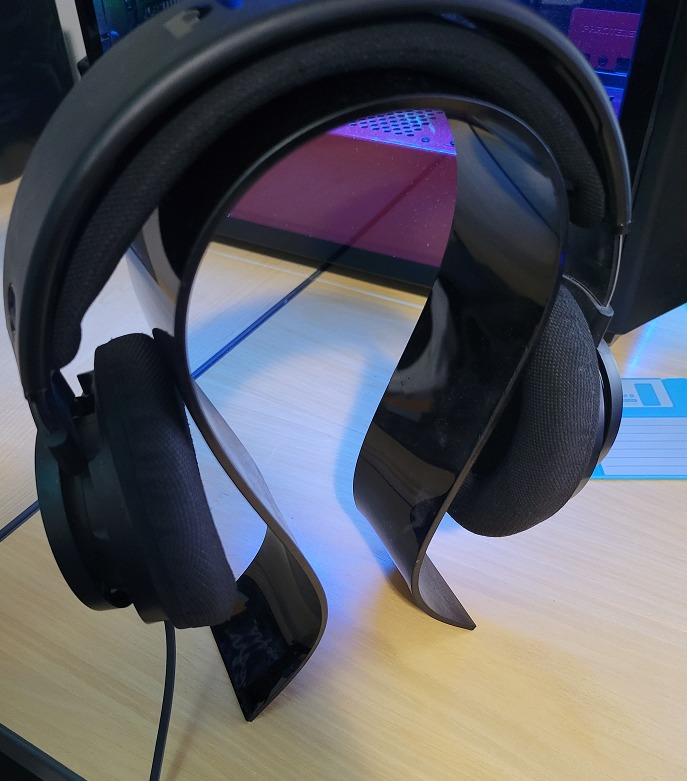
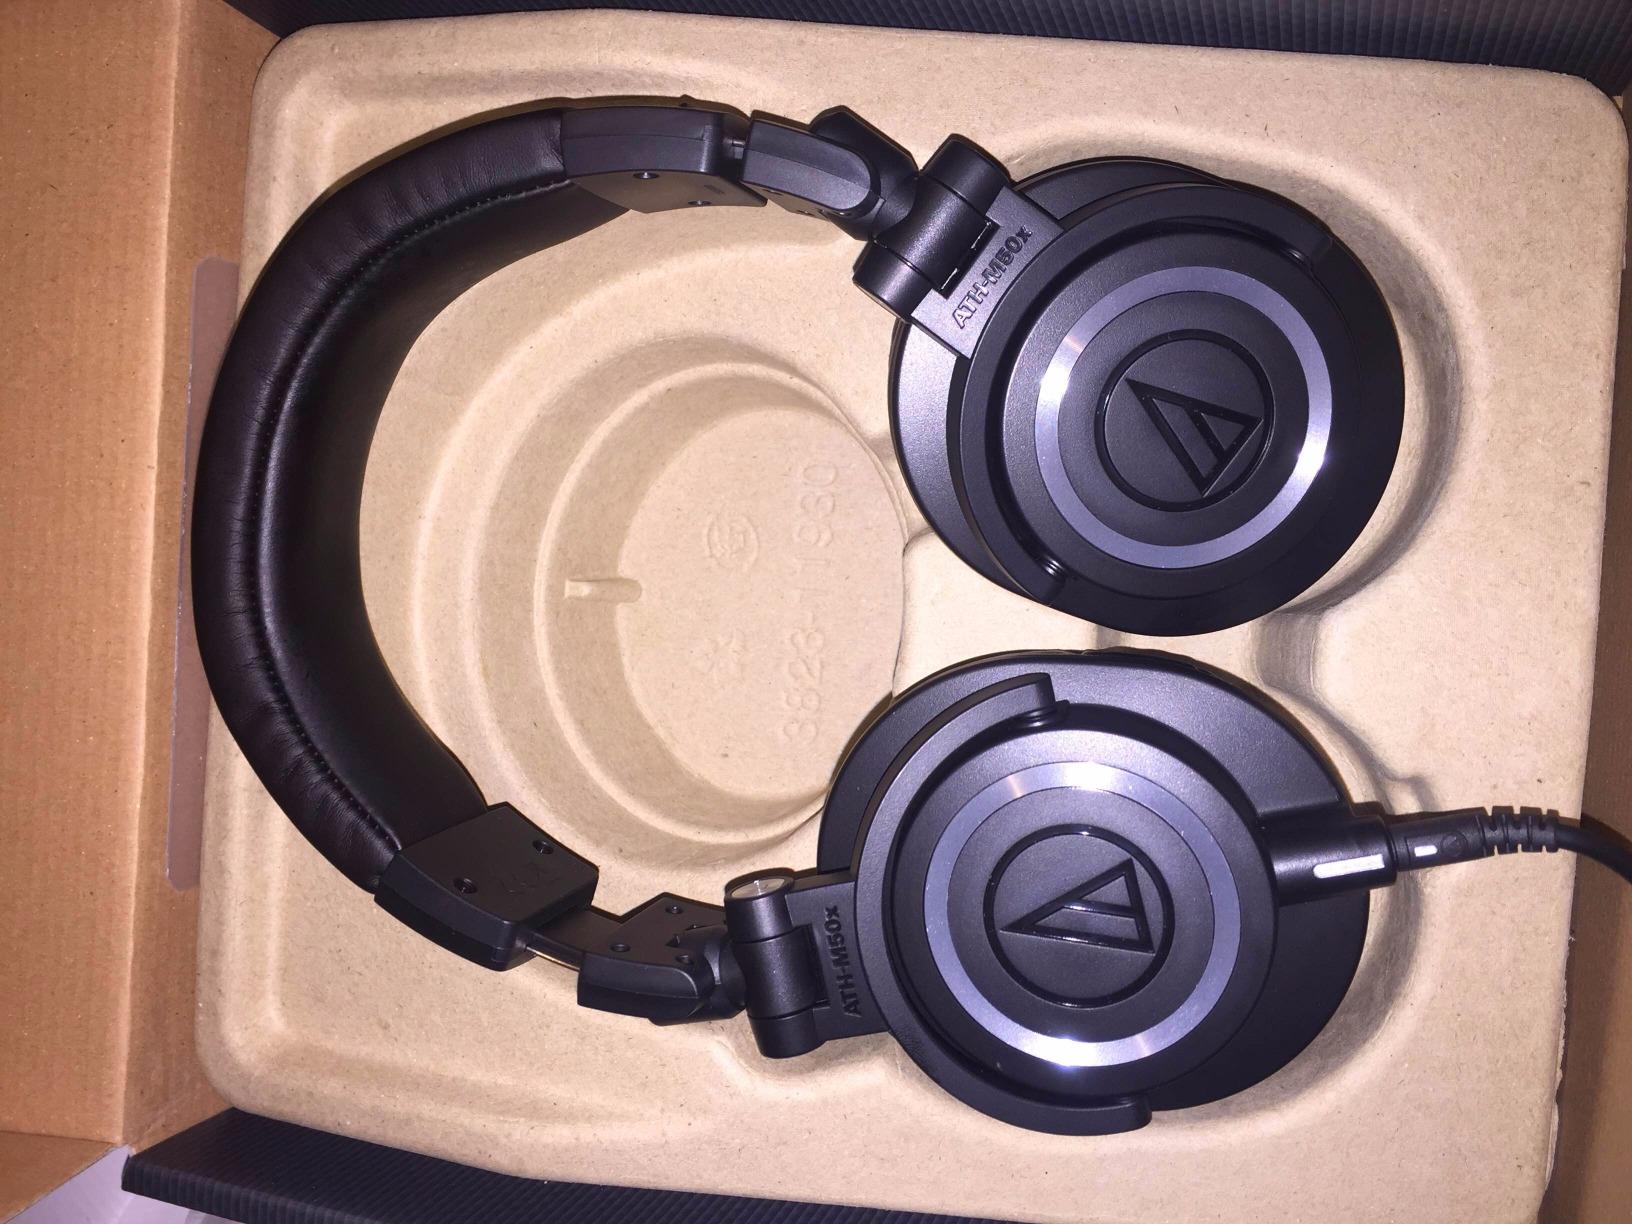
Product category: headphones
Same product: no